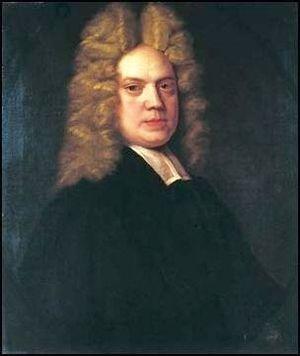
Henry Sacheverell est un prêtre anglican Haute Église et un homme politique anglais, qui fut mis en accusation devant le Parlement à la suite de sermons anti-whigs particulièrement virulents.